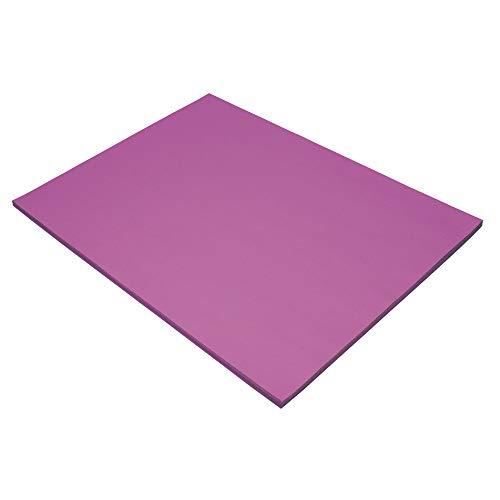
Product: Pacon 103064 Tru-Ray Construction Paper, 18in. x 24in, Magenta
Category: Arts, Crafts & Sewing | Crafting | Paper & Paper Crafts | Paper | Construction Paper
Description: Paper.
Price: $14.42
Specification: ASIN:B00008XPA6|ShippingWeight:3.65pounds(Viewshippingratesandpolicies)|DomesticShipping:ItemcanbeshippedwithinU.S.|InternationalShipping:ThisitemcanbeshippedtoselectcountriesoutsideoftheU.S.LearnMore|DateFirstAvailable:March22,2003